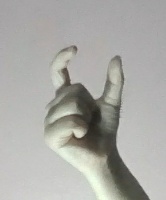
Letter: nun